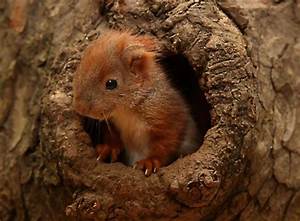
Label: squirrel